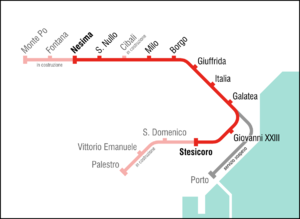
Carte du métro de Catane. Italiano: Mappa della metropolitana di Catania.